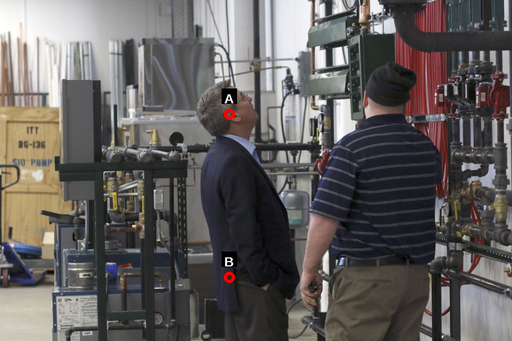
Question: Two points are circled on the image, labeled by A and B beside each circle. Which point is closer to the camera?
Select from the following choices.
(A) A is closer
(B) B is closer
Answer: B